Widener Library

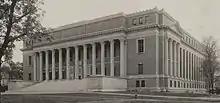
View from University Hall

Second floor plan (north at bottom)